John Ericsson

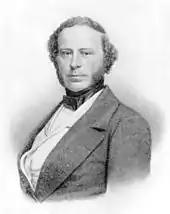
John Ericsson

Johan Ericsson was born at Långban in Filipstad Municipality, Värmland, in the Kingdom of Sweden in Northern Europe / Scandinavia. He was the younger brother of Nils Ericson (1802–1870), a distinguished canal and railway builder in Sweden. Their father Olaf Ericsson (1778–1818) had worked as the supervisor for a mine in Värmland. He had lost money in speculation and had to move his family to Forsvik in 1810. There he worked as a director of blastings during the excavation of the Swedish Göta Canal.